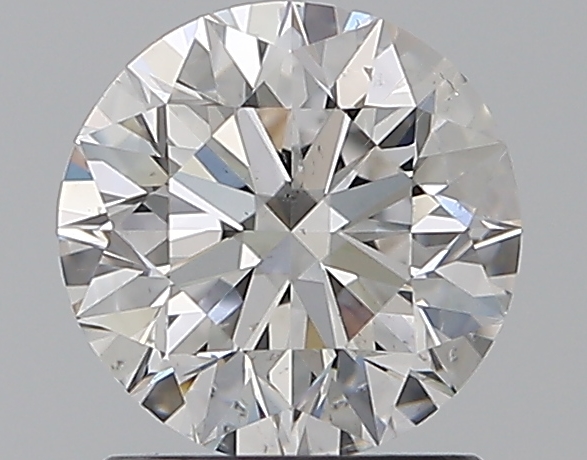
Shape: round
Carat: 1.2
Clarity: SI1
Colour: E
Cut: EX
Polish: EX
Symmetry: EX
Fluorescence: N
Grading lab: GIA
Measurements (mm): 6.71 x 6.75 x 4.26